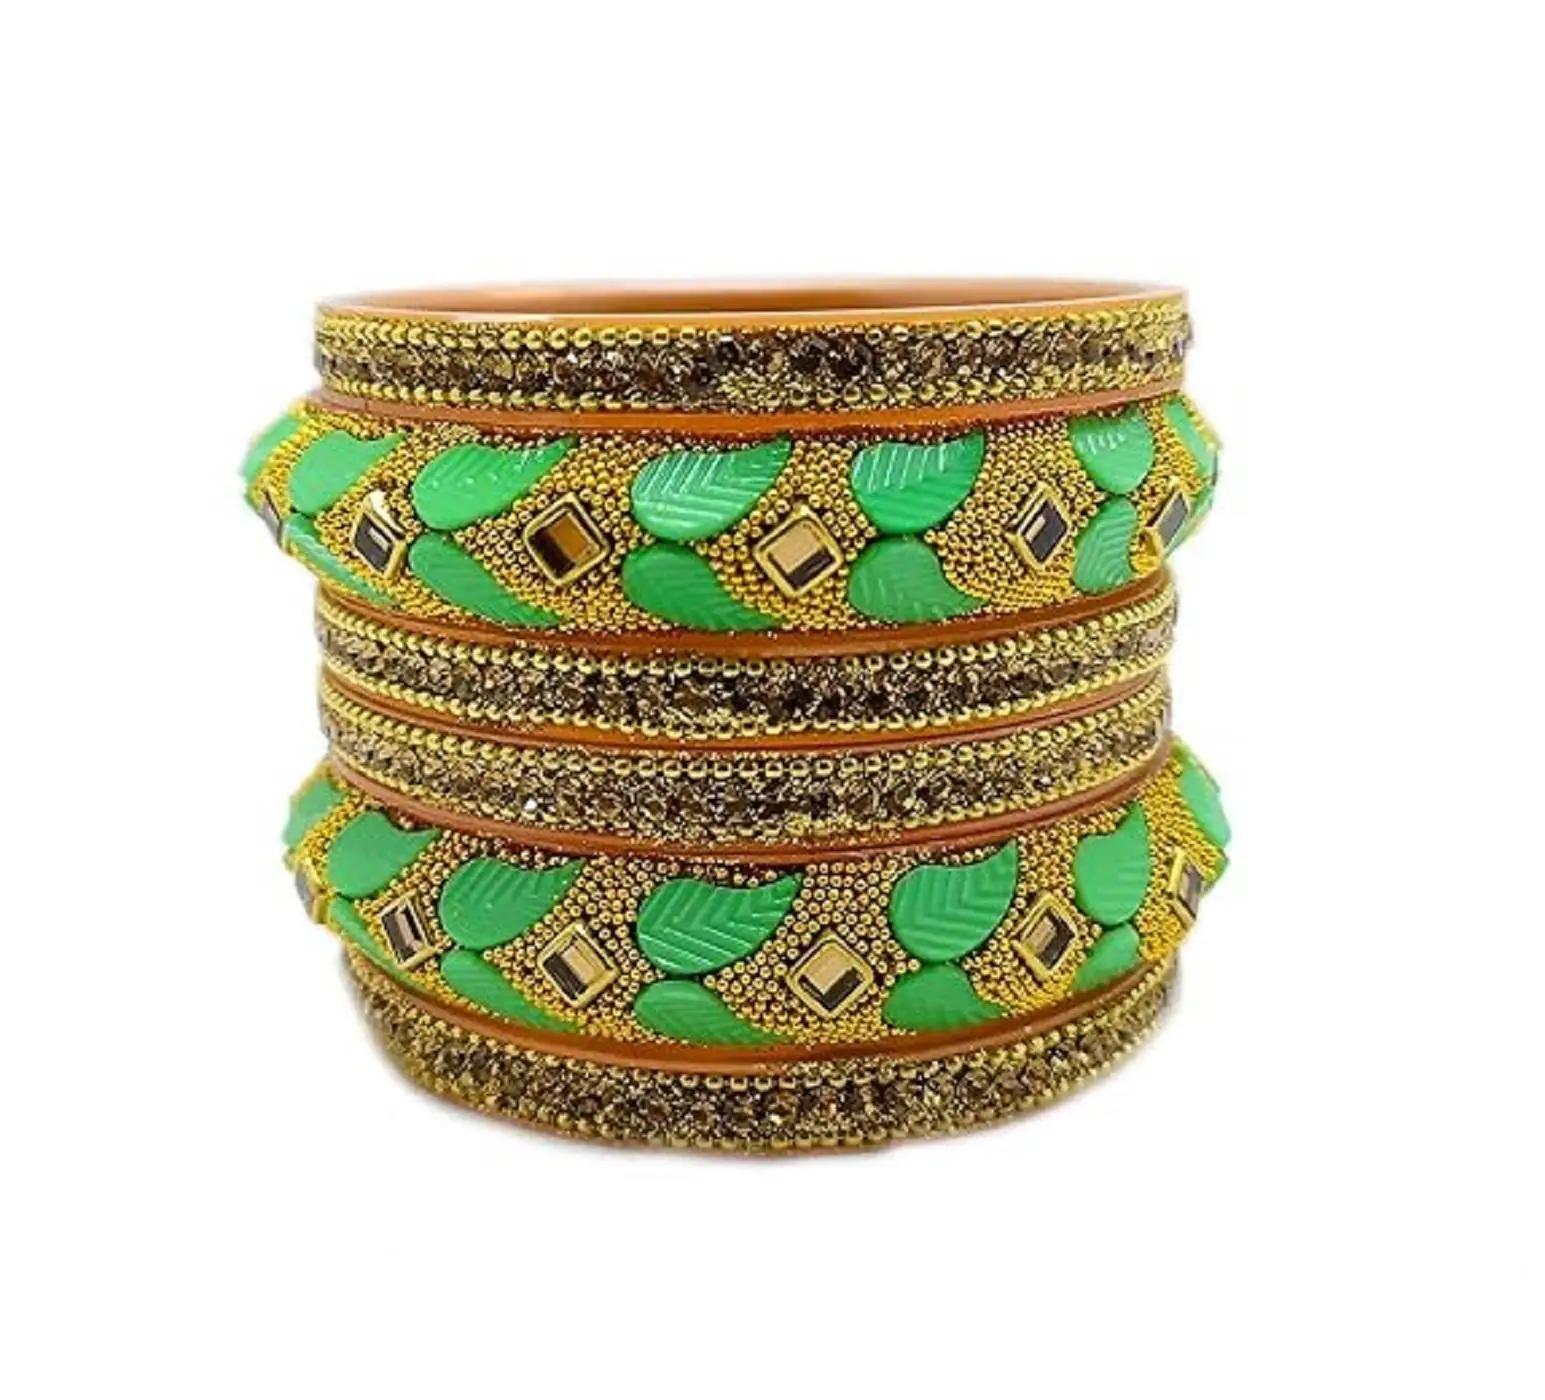
KM Jewellers Amreican Crystal Golden Tone Ethnic Stone Studded Kundan Chura /Chuda Bangle Set for Women and Girls Pack of 6 Pcs
Type: Bangles
Brand: KM Jewellers
Price: Rs. 399
 KM Jewellers Amreican Crystal Golden Tone Ethnic Stone Studded Kundan Chura /Chuda Bangle Set for Women and Girls Pack of 6 PcsDIMENSIONS: BANGLE SIZE - 2.6 INCH and Bangle Set Width - 7 cm, Weight - 125 gms. KM Jeweller is your one stop destination for making any given day an occasion. We understand that your jewels are more than just accessories.JEWELLERY CARE: It is advisable to store jewellery in a zip lock pouch (air tight pouch), keep away from water perfume and other chemicals and clean it with dry and soft cloth.LUXURY GIFTING IDEA: Give a meaningful and luxurious gift with Jewellery. A favourite gift choice, each Peora jewellery for women comes with a Signature gift box and makes excellent gift choice for birthdays, wedding anniversaries, Valentine's Day, Mother's Day, Diwali, Christmas and all your special occasionsProduct Comes In 3 Sizes : 2.4, 2.6, 2.8 Stylish And Trendy Bangles From The House Of KM Jewelry, Perfect For All OccassionsThe 6 pcs Bangle Set is weightless and hence will fit even babies & kids comfortably.
Features: Brand : KM Jewellers,Material type : Stone,Metal type : No Metal Type,Clasp type : Fold Over,Size : 2.6,Gem type : Created Tanzanite,Occasion type : Engagement, Happy Birthday, Anniversary,Origen of : India